Equatorial Guinea at the 2000 Summer Olympics

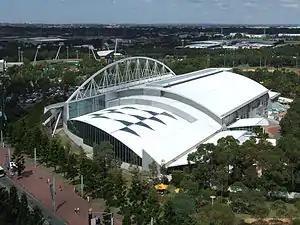
The Sydney Olympic Park Aquatic Centre where Moussambani and Bolopa competed in swimming events.

At the age of 22, Eric Moussambani was the sole male swimmer to compete for Equatorial Guinea at the Sydney Summer Games. He had not taken part in any previous Olympic Games. Moussambani attained qualification to the Games through a wildcard place because he did not meet the minimum qualification standards for the men's 100 metre freestyle, and was the first Equatoguinean athlete to compete in the discipline at an international level. Before the Games Moussambani had never seen a long Olympic-size swimming pool. He took up swimming eight months before the Olympics and had practiced in a lake, and later a swimming pool in a hotel in Malabo, and trained by himself early in the morning for three days a week. After arriving in Sydney, Moussambani trained with the United States swimming team and received additional assistance from a South African coach in order to improve his technique.